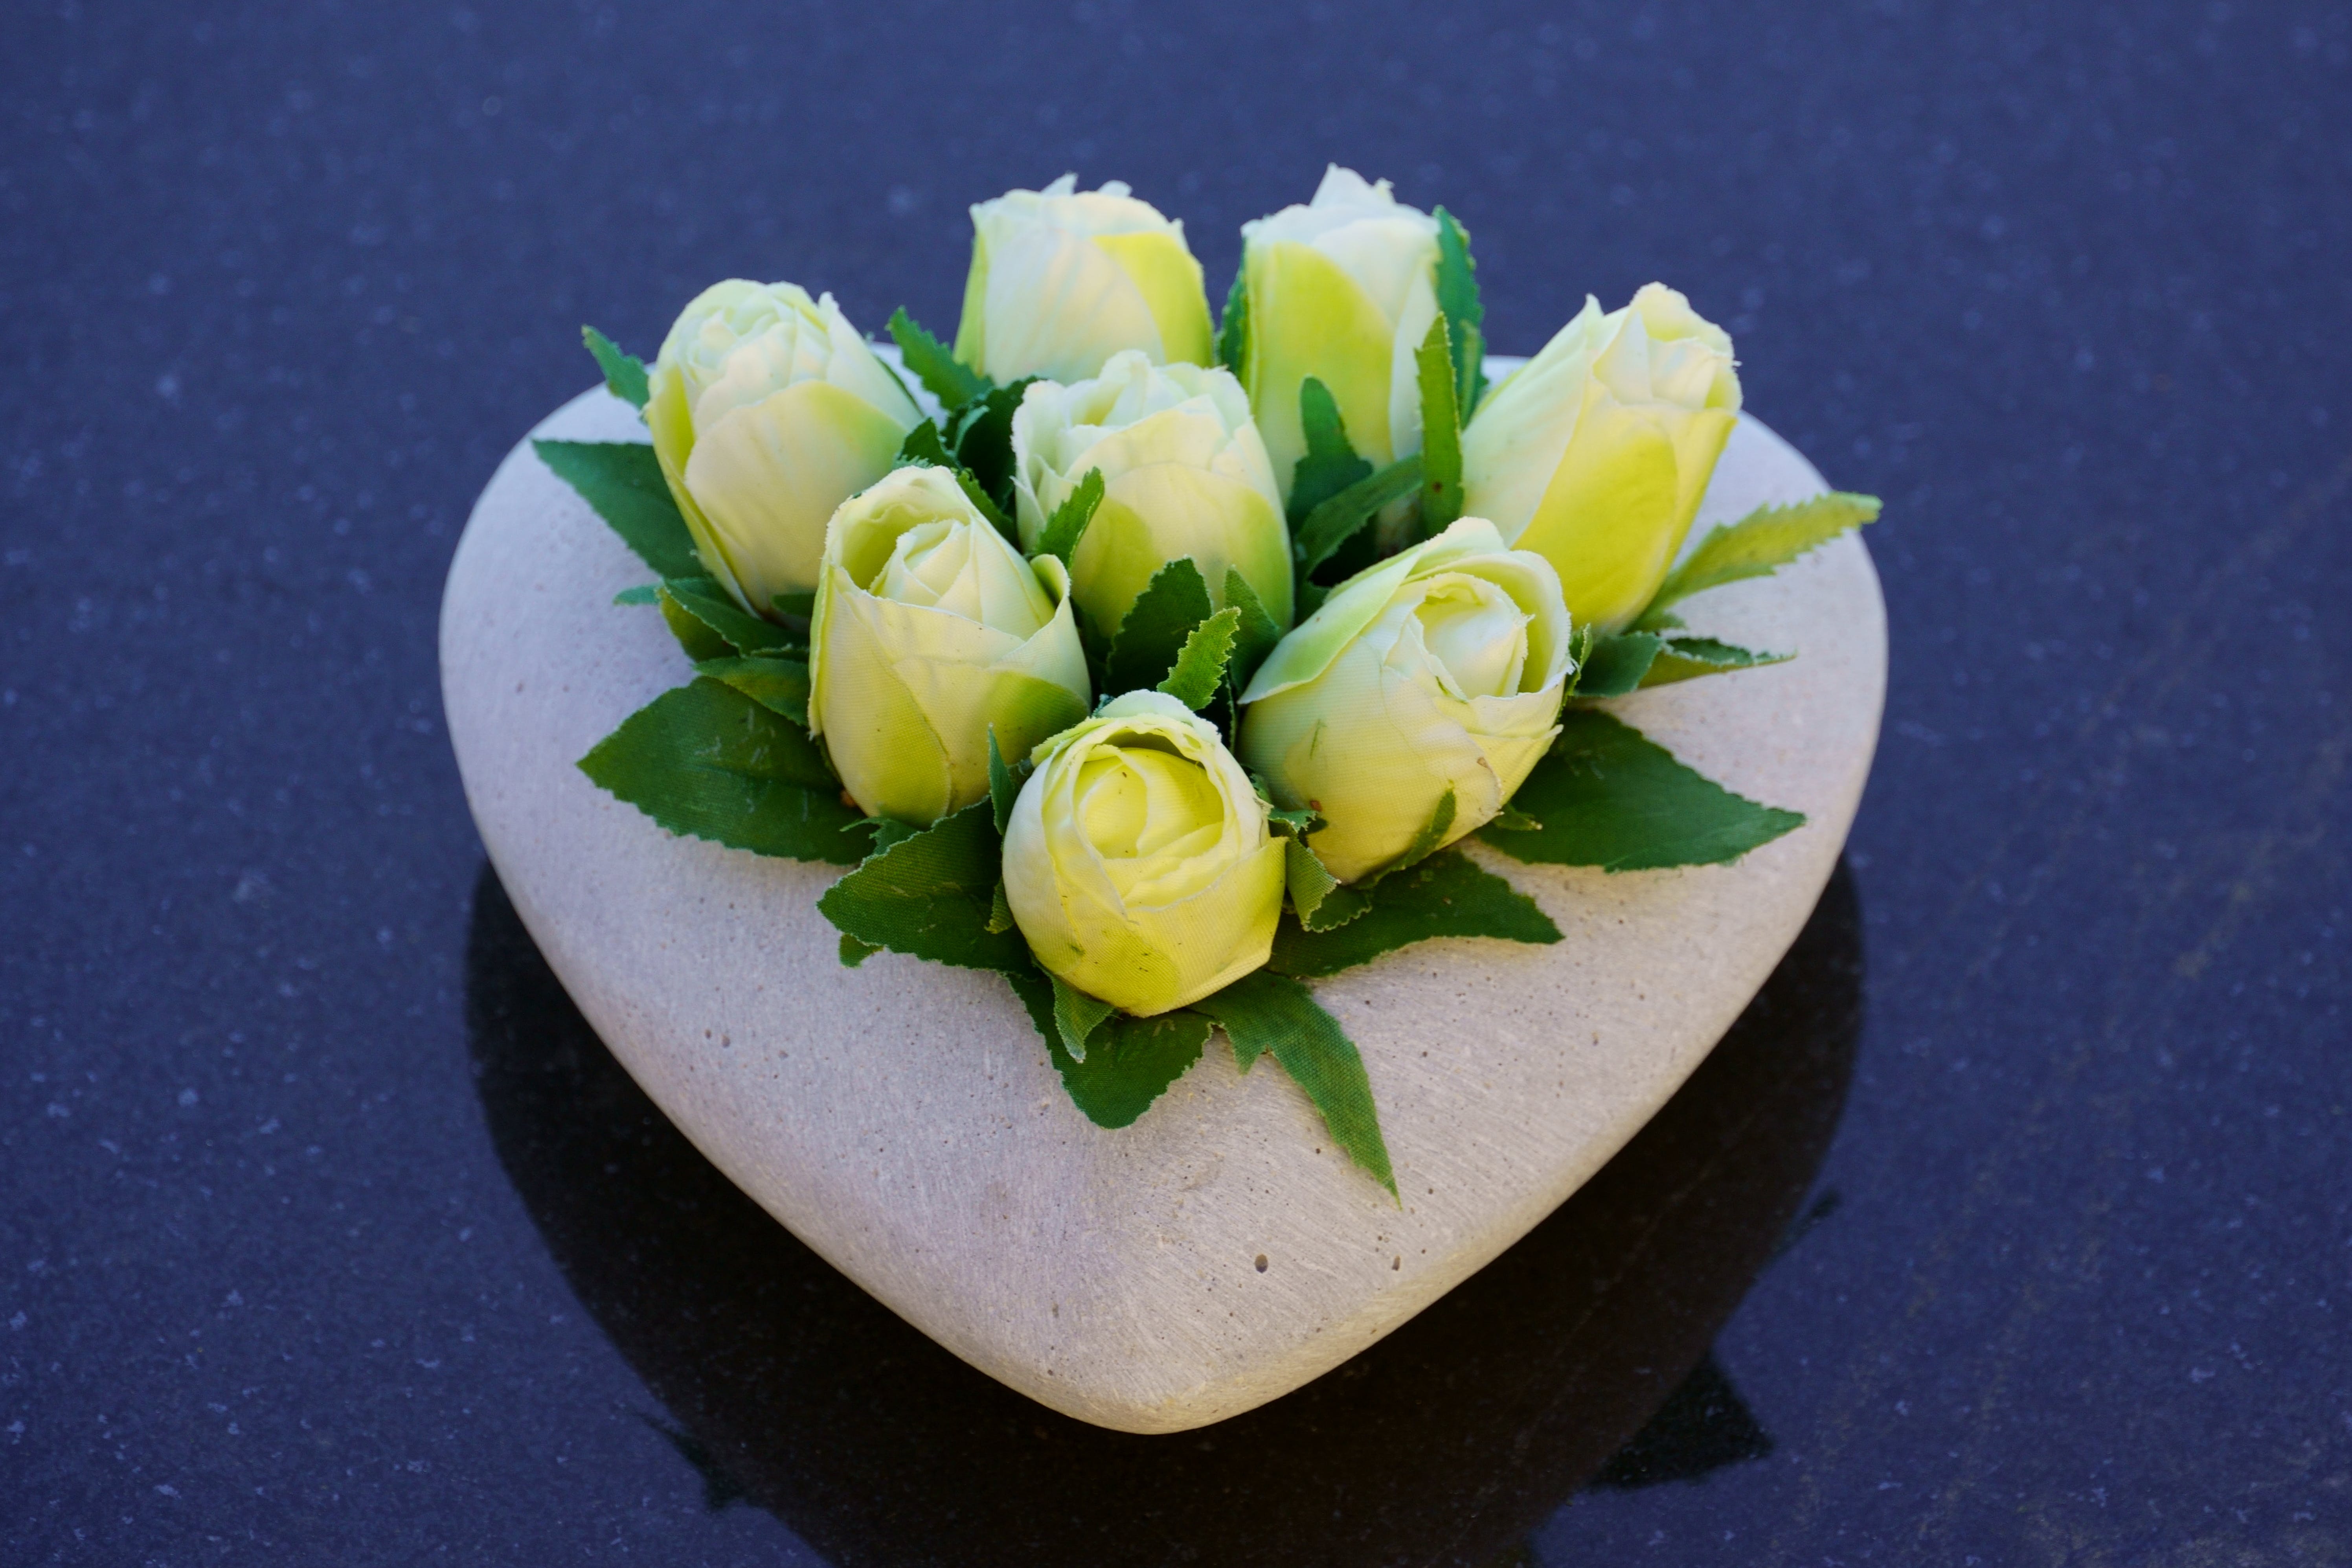
flower, plant, petal, flowerpot, flower arranging, bouquet, flowering plant, terrestrial plant, wedding ceremony supply, cut flowers, rose family, rose, floristry, floral design, rose order, grass, event, still life photography, still life, artificial flower, creative arts, plant stem, garden roses, floribunda, lily family